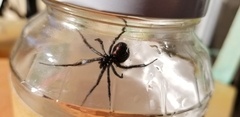
Species: Lactrodectus_hesperus